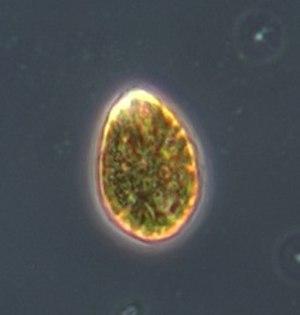
Une phycotoxine est une toxine produite par les algues, notamment les algues unicellulaires.